Microsoft Mobile

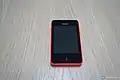
Nokia Asha 501

The Asha series consisted of feature phones and low-end smartphones targeted mainly at emerging markets. The series has a mixture of full-touchscreen, "touch and type", QWERTY, and traditional T9-keypad devices. Originally, the Asha devices ran on Nokia's veteran operating system Series 40. Nokia later created the Asha platform as a result of their acquisition of Smarterphone. In May 2013, the Asha 501 became the first device running under the new OS, and all new Ashas since have been running on the new Asha platform. During the July 2014 job cuts and restructuring at Microsoft, these device lines were moved to "maintenance mode", and would be discontinued, along with Nokia X and Series 40, in favour of solely producing Windows Phone products.